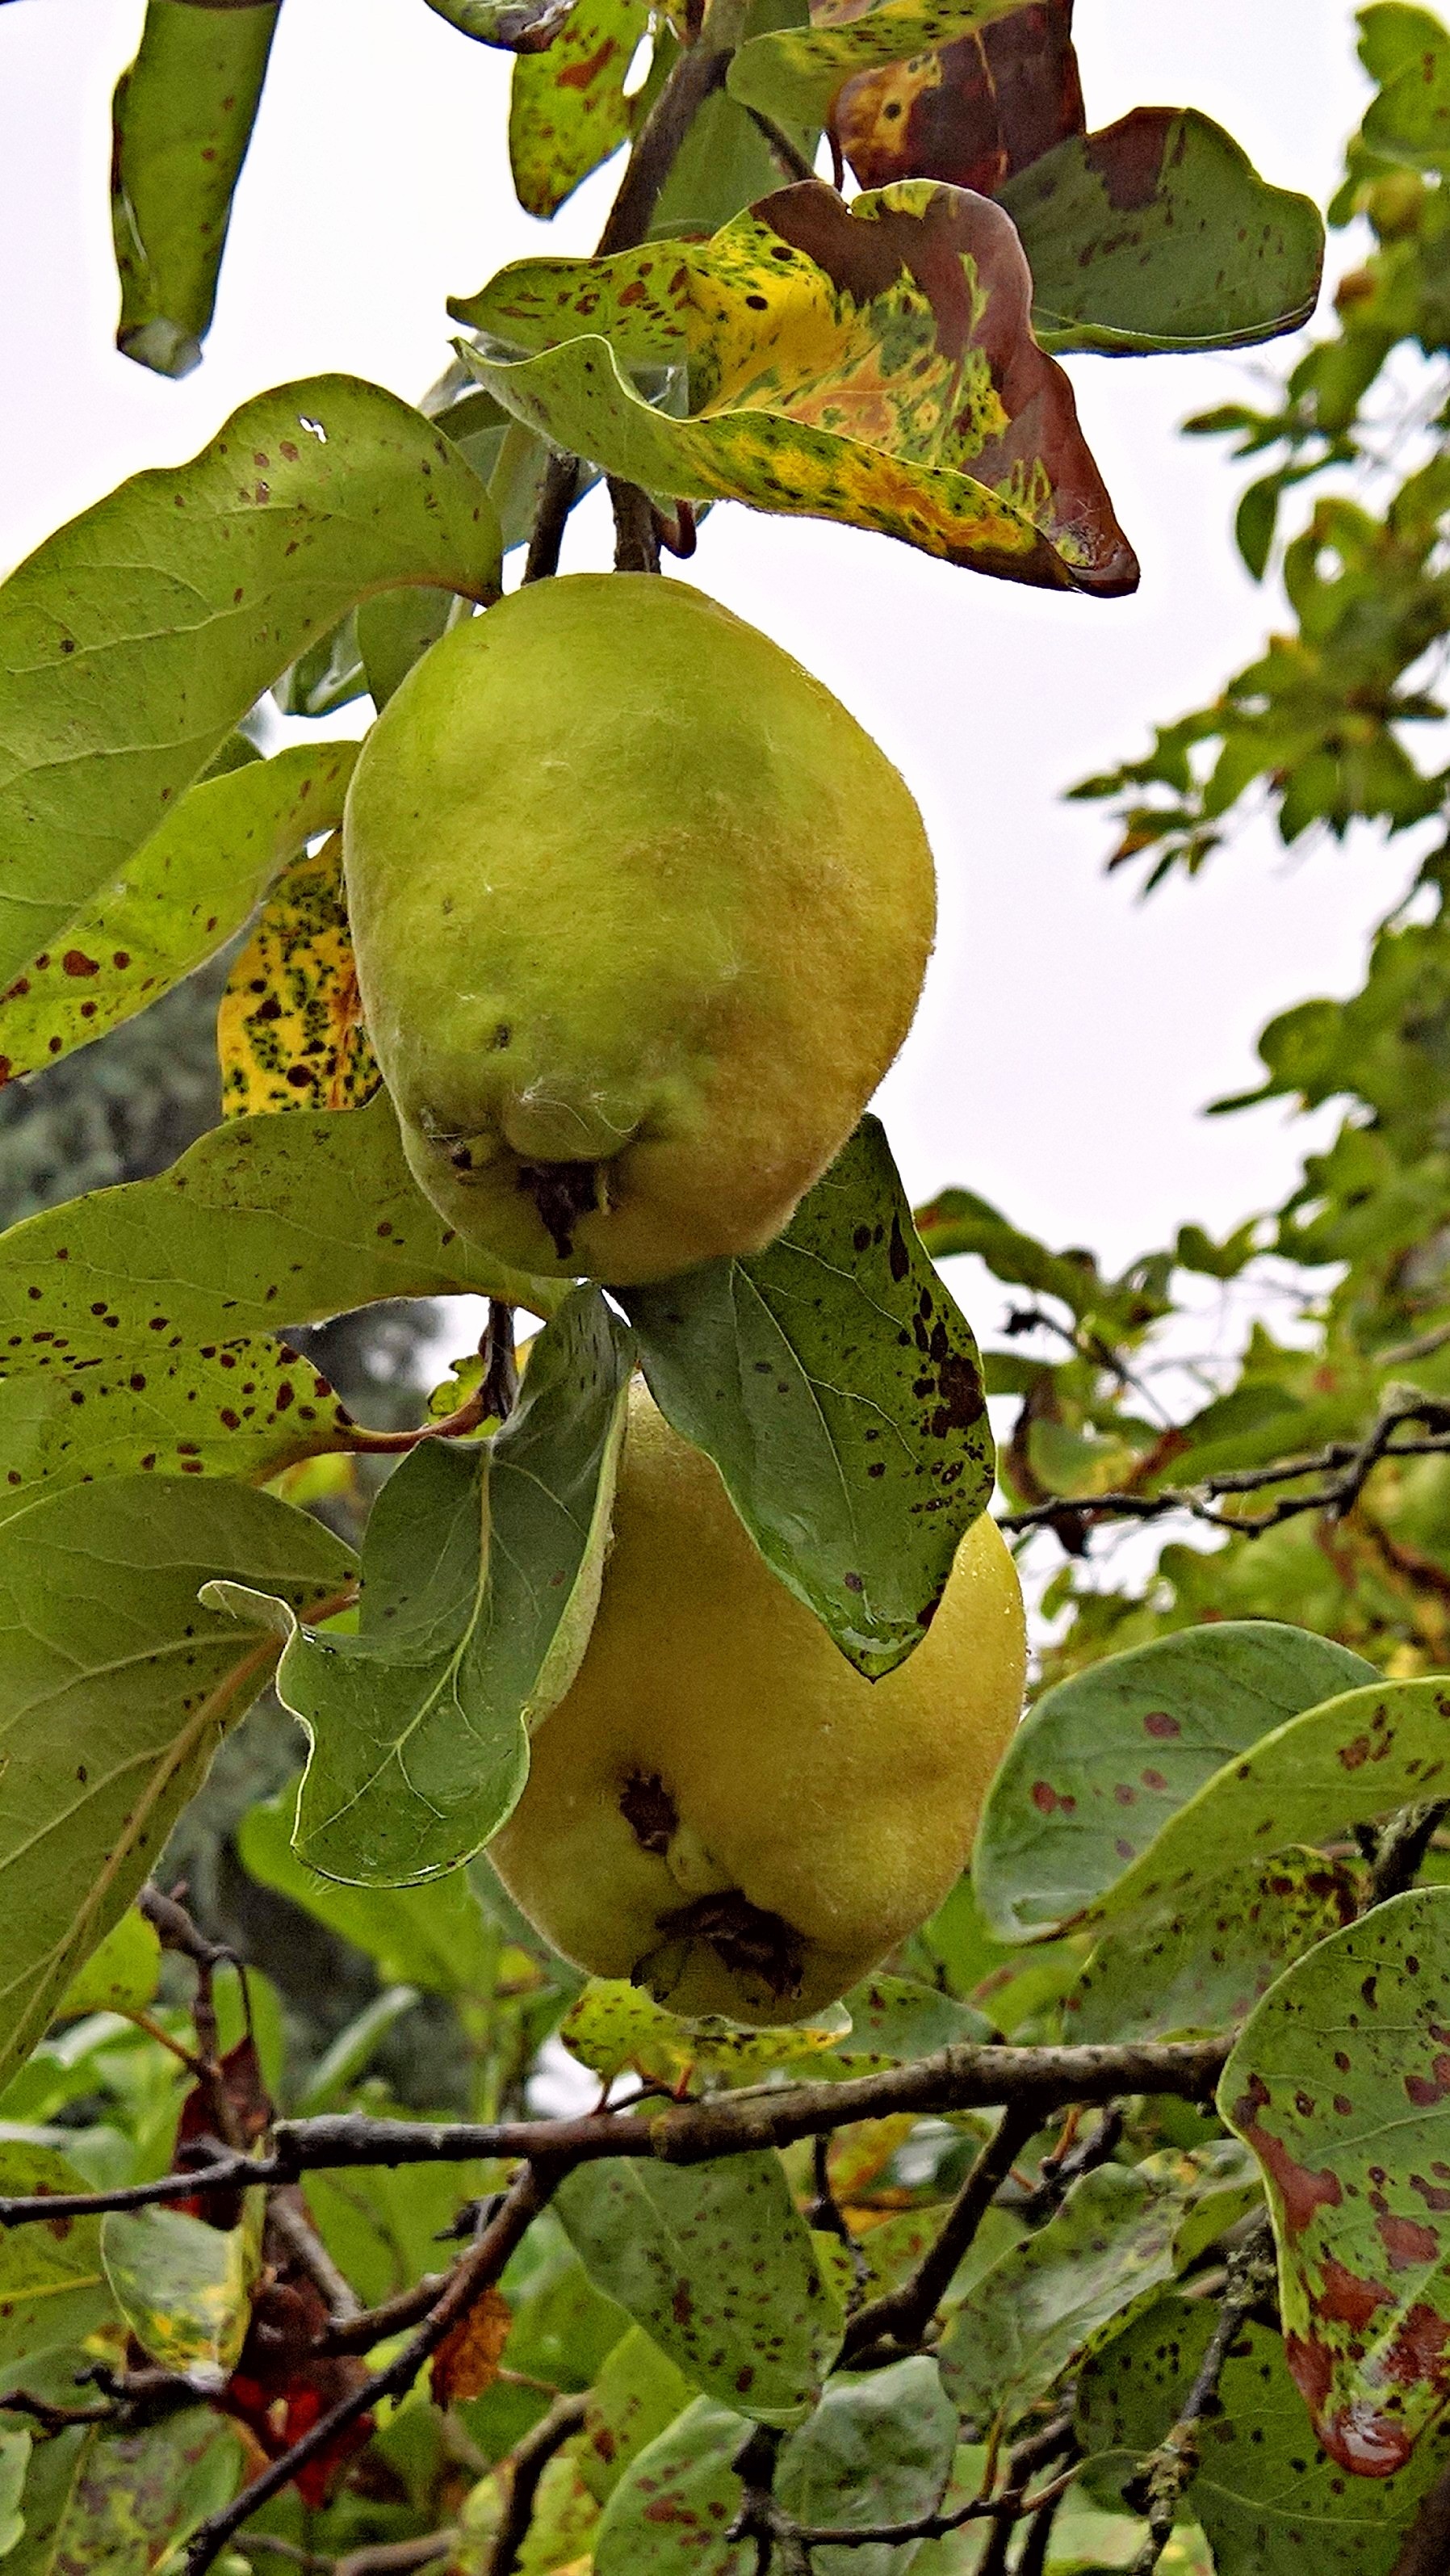
tree, branch, plant, fruit, leaf, flower, food, green, produce, autumn, botany, flora, hairy, deciduous, quince, kernobstgewaechs, flowering plant, land plant